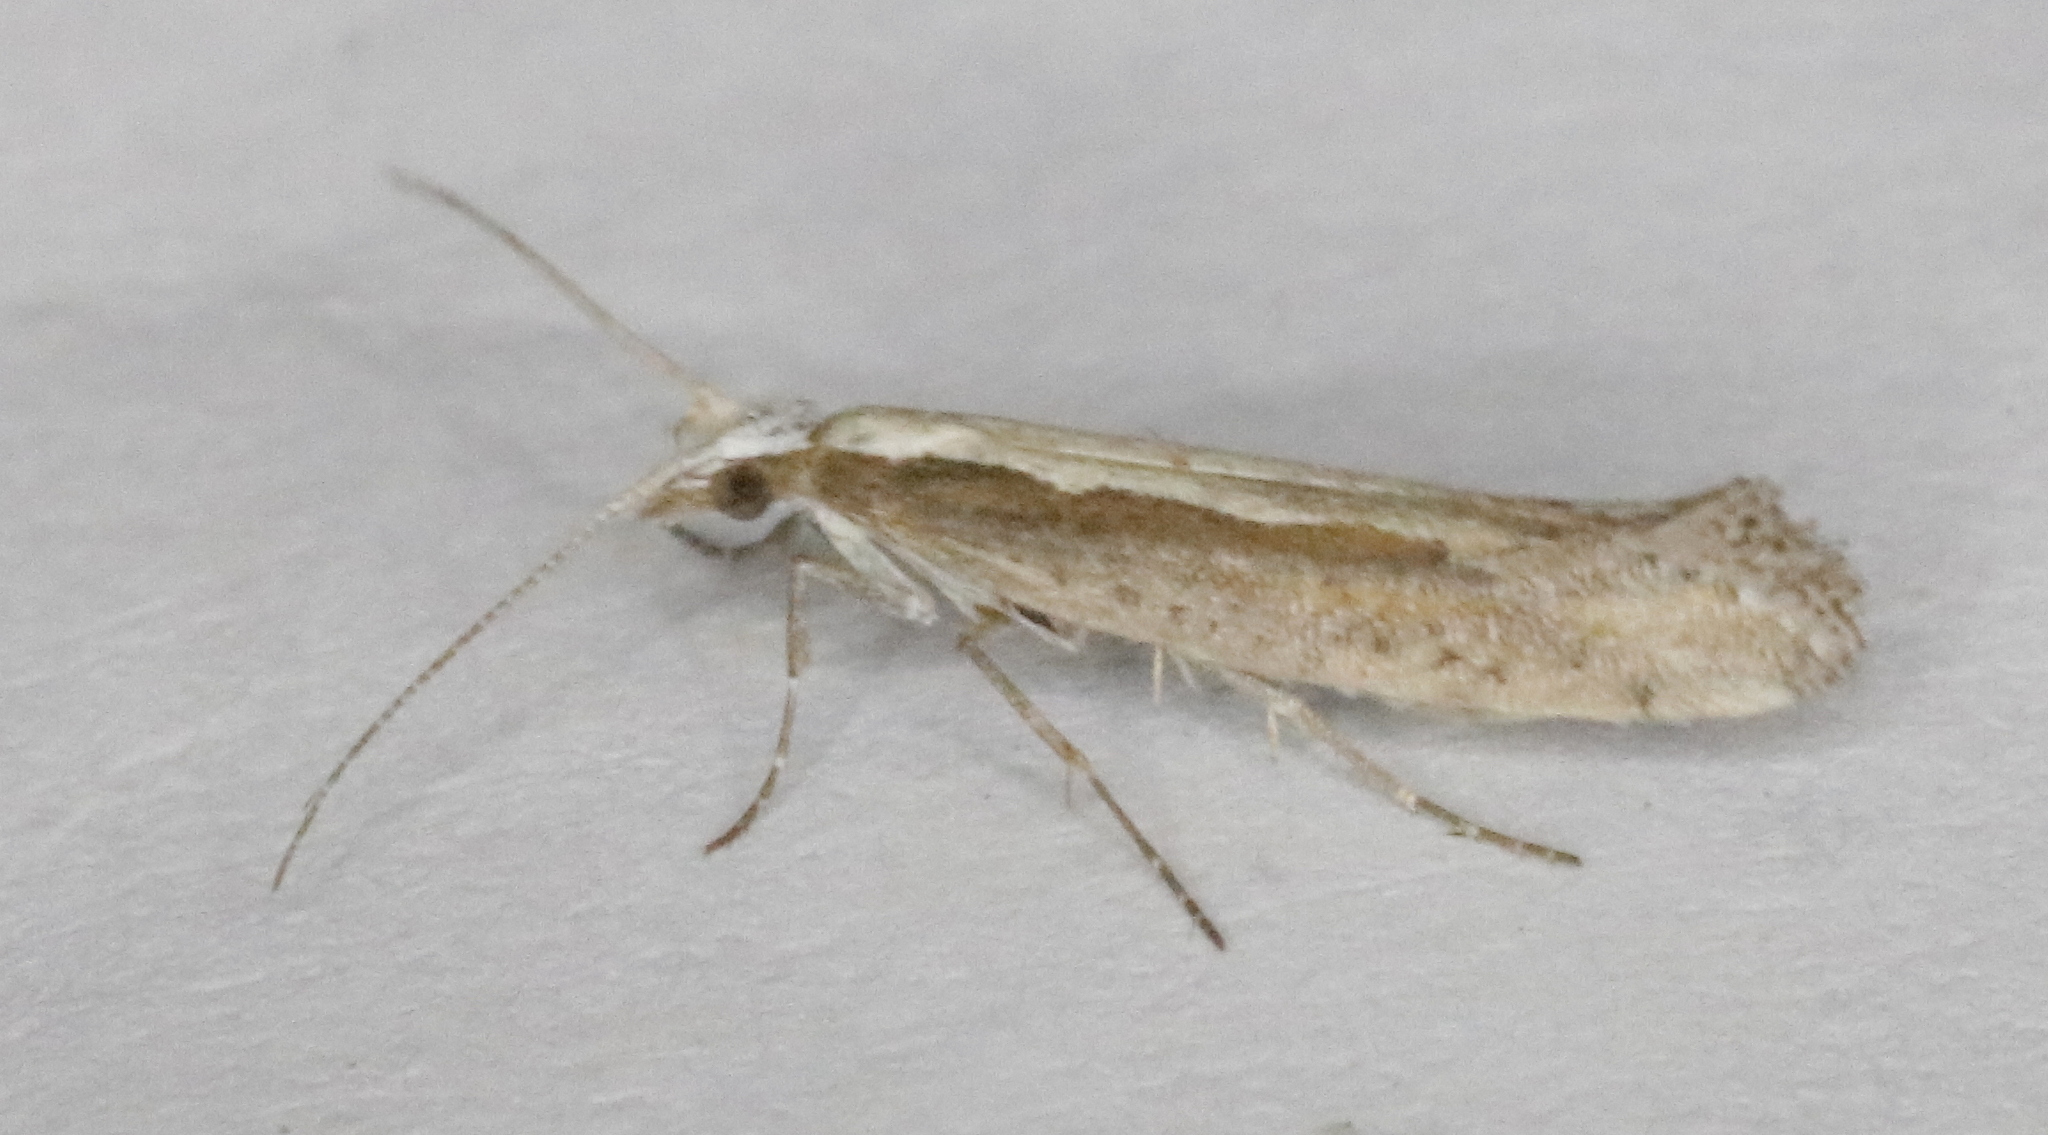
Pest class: diamondback_moth